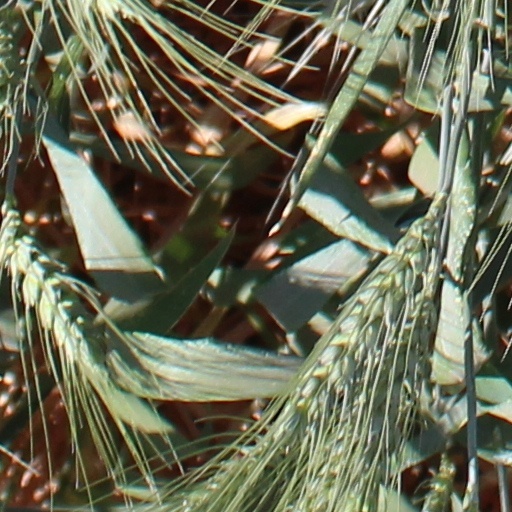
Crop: wheat